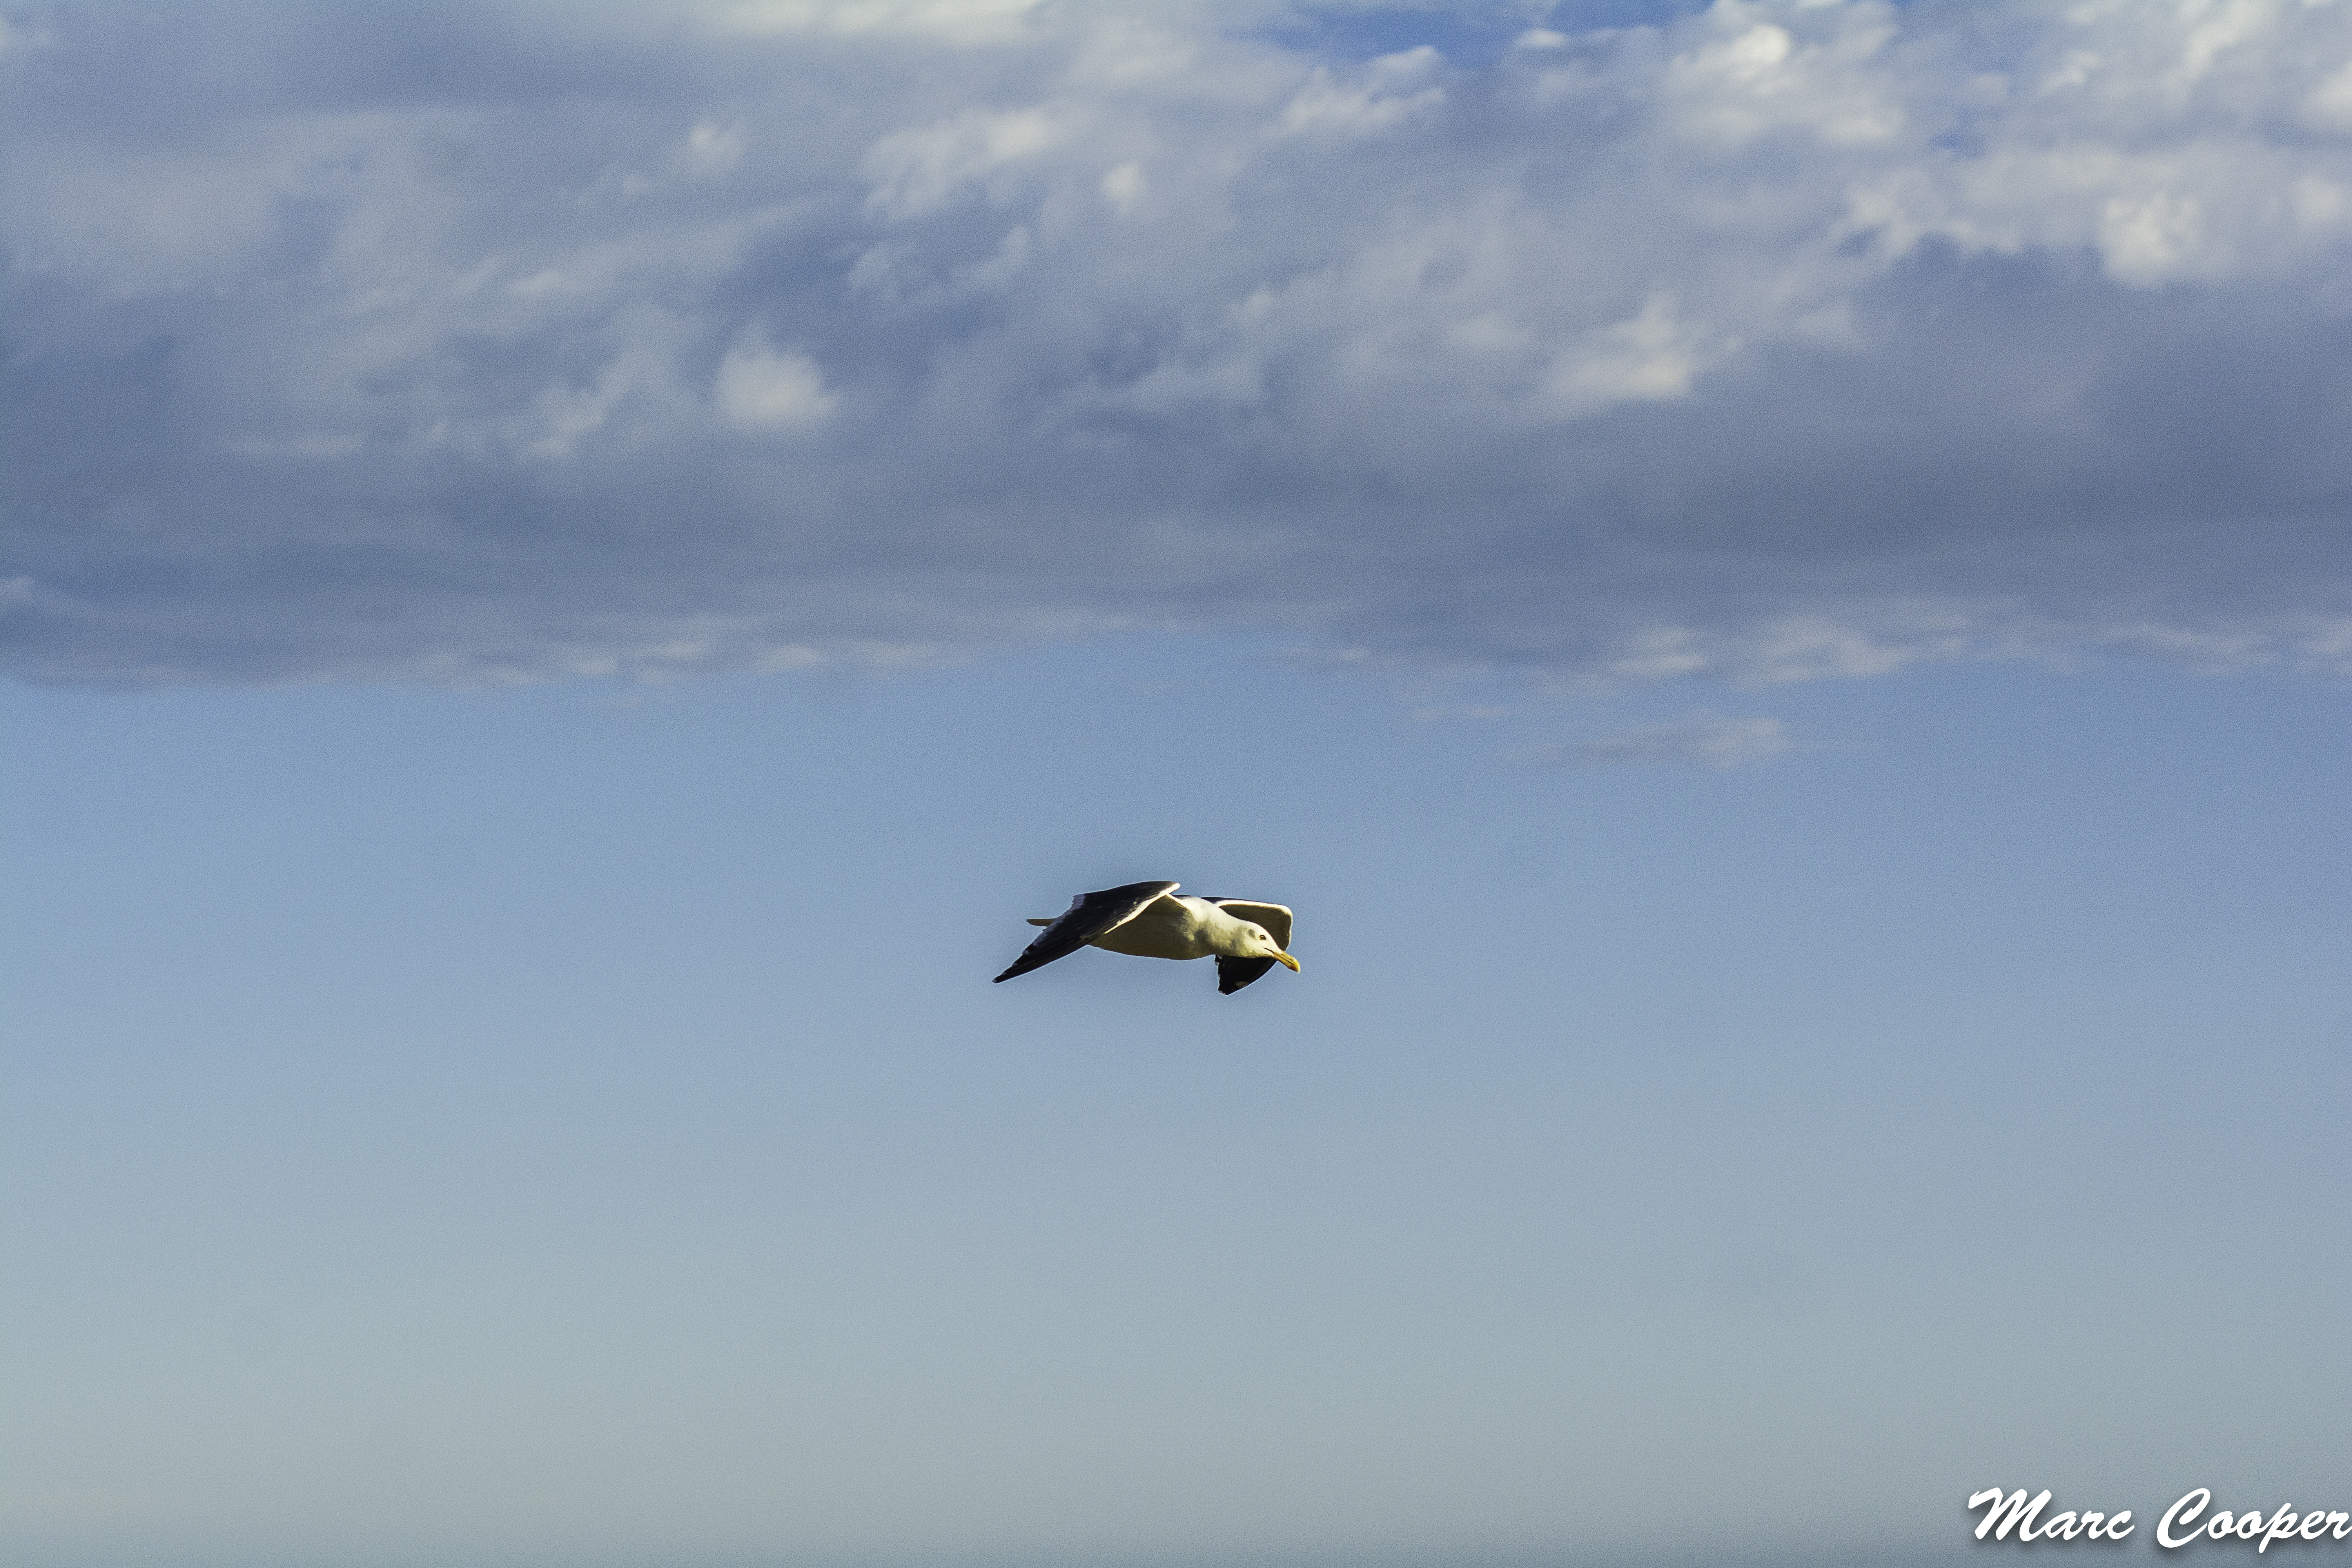
beach, sea, ocean, bird, wing, cloud, sky, seabird, flight, blue, birds, gulls, seagulls, marine, vertebrate, birdsinflight, marinne, atmosphere of earth